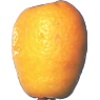
Label: Kumquats 1